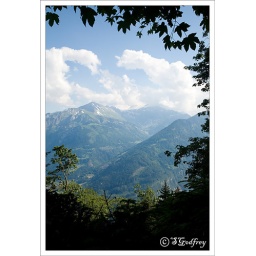
Harder-Kulm - A fantastic cloud formation that looks like someone flexing their muscles over the mountain range.